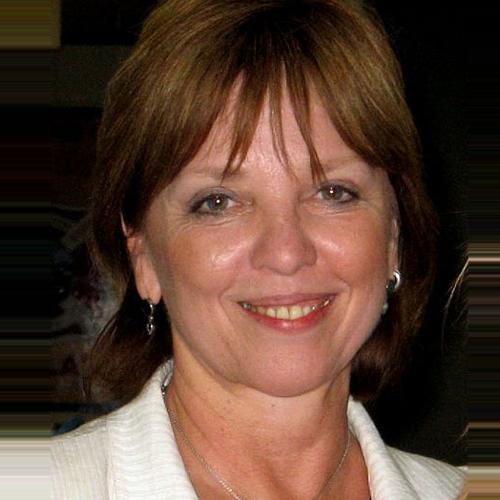
Age: 56